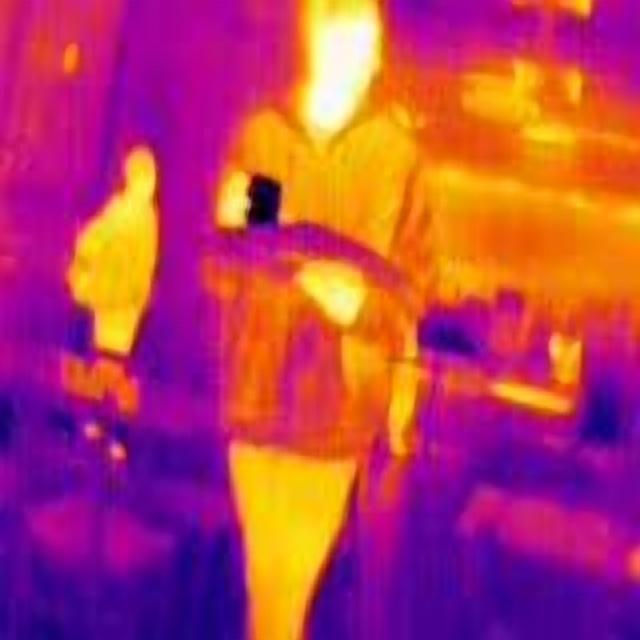
Detected objects:
label: person
label: person